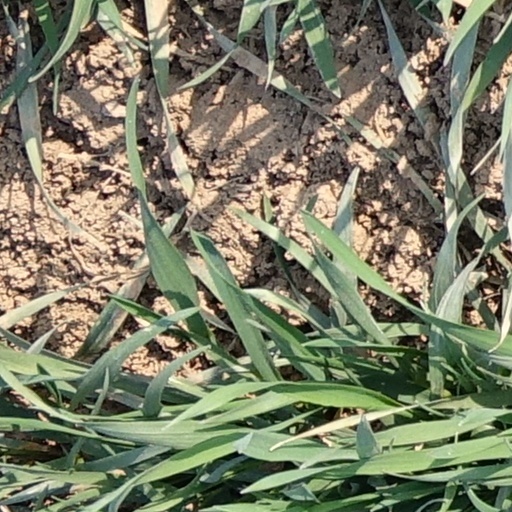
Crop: wheat